Yemmiganur

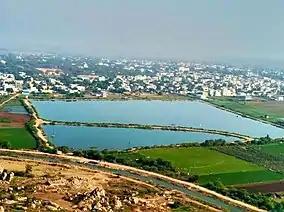
Yemmiganur Car Festival

Census of India, the town had a population of . The total population constitute, males, females and children, in the age group of 0–6 years. The average literacy rate stands at 62.98% with literates, significantly lower than the national average of 73.00%.